Charles Spindler

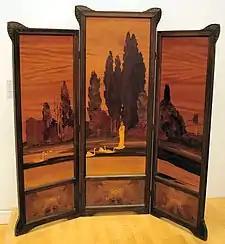
Lady With Swans (marquetry screen, in the Musée d'Art Moderne et Contemporain de Strasbourg)

His father was a notary. At the age of twelve, he was enrolled in drawing classes and received encouragement to make art a career from his uncle , a painter. A scholarship he received in 1882 enabled him to study in Düsseldorf, Munich and Berlin. While in Munich, he met Martin von Feuerstein, a painter of sacred art, who introduced him to the Ott Brothers (glass makers) in 1887. After executing several projects for them in Strasbourg and completing his military service, he returned to Bœrsch, but found little work. By chance, he befriended Anselme Laugel, a politician and writer who painted in his spare time and became a major supporter of Spindler's efforts.